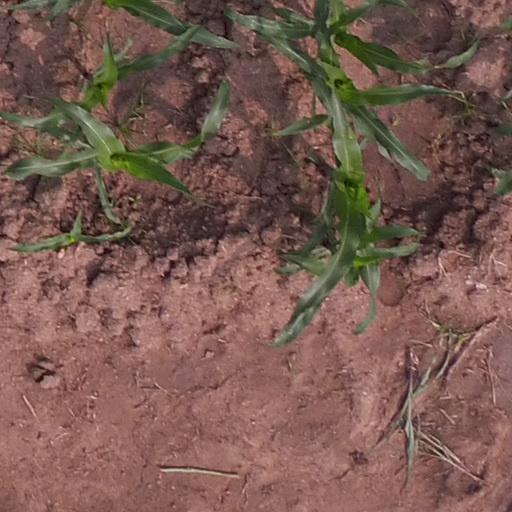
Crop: maize; corn